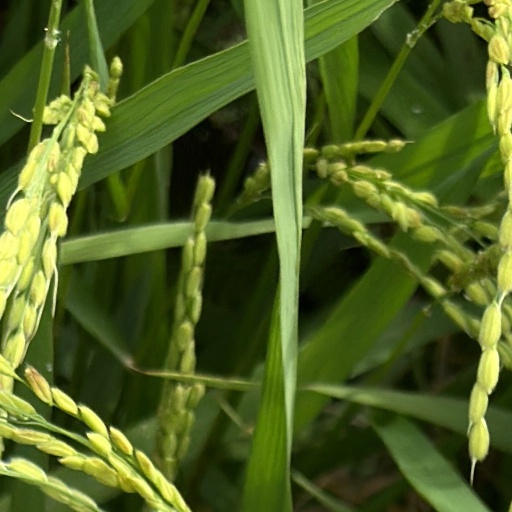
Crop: rice